Adolf Klügmann

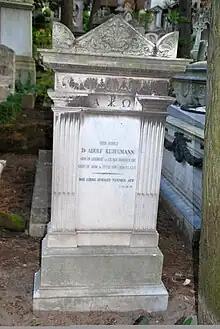
Grave of Klügmann at the Protestant Cemetery, Rome.

Adolf Klügmann (12 May 1837 – 27 November 1880) was a German classical archaeologist and numismatist born in Lübeck.